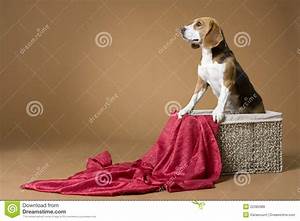
Label: cane